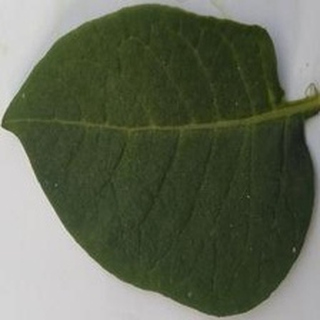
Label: healthy_potato